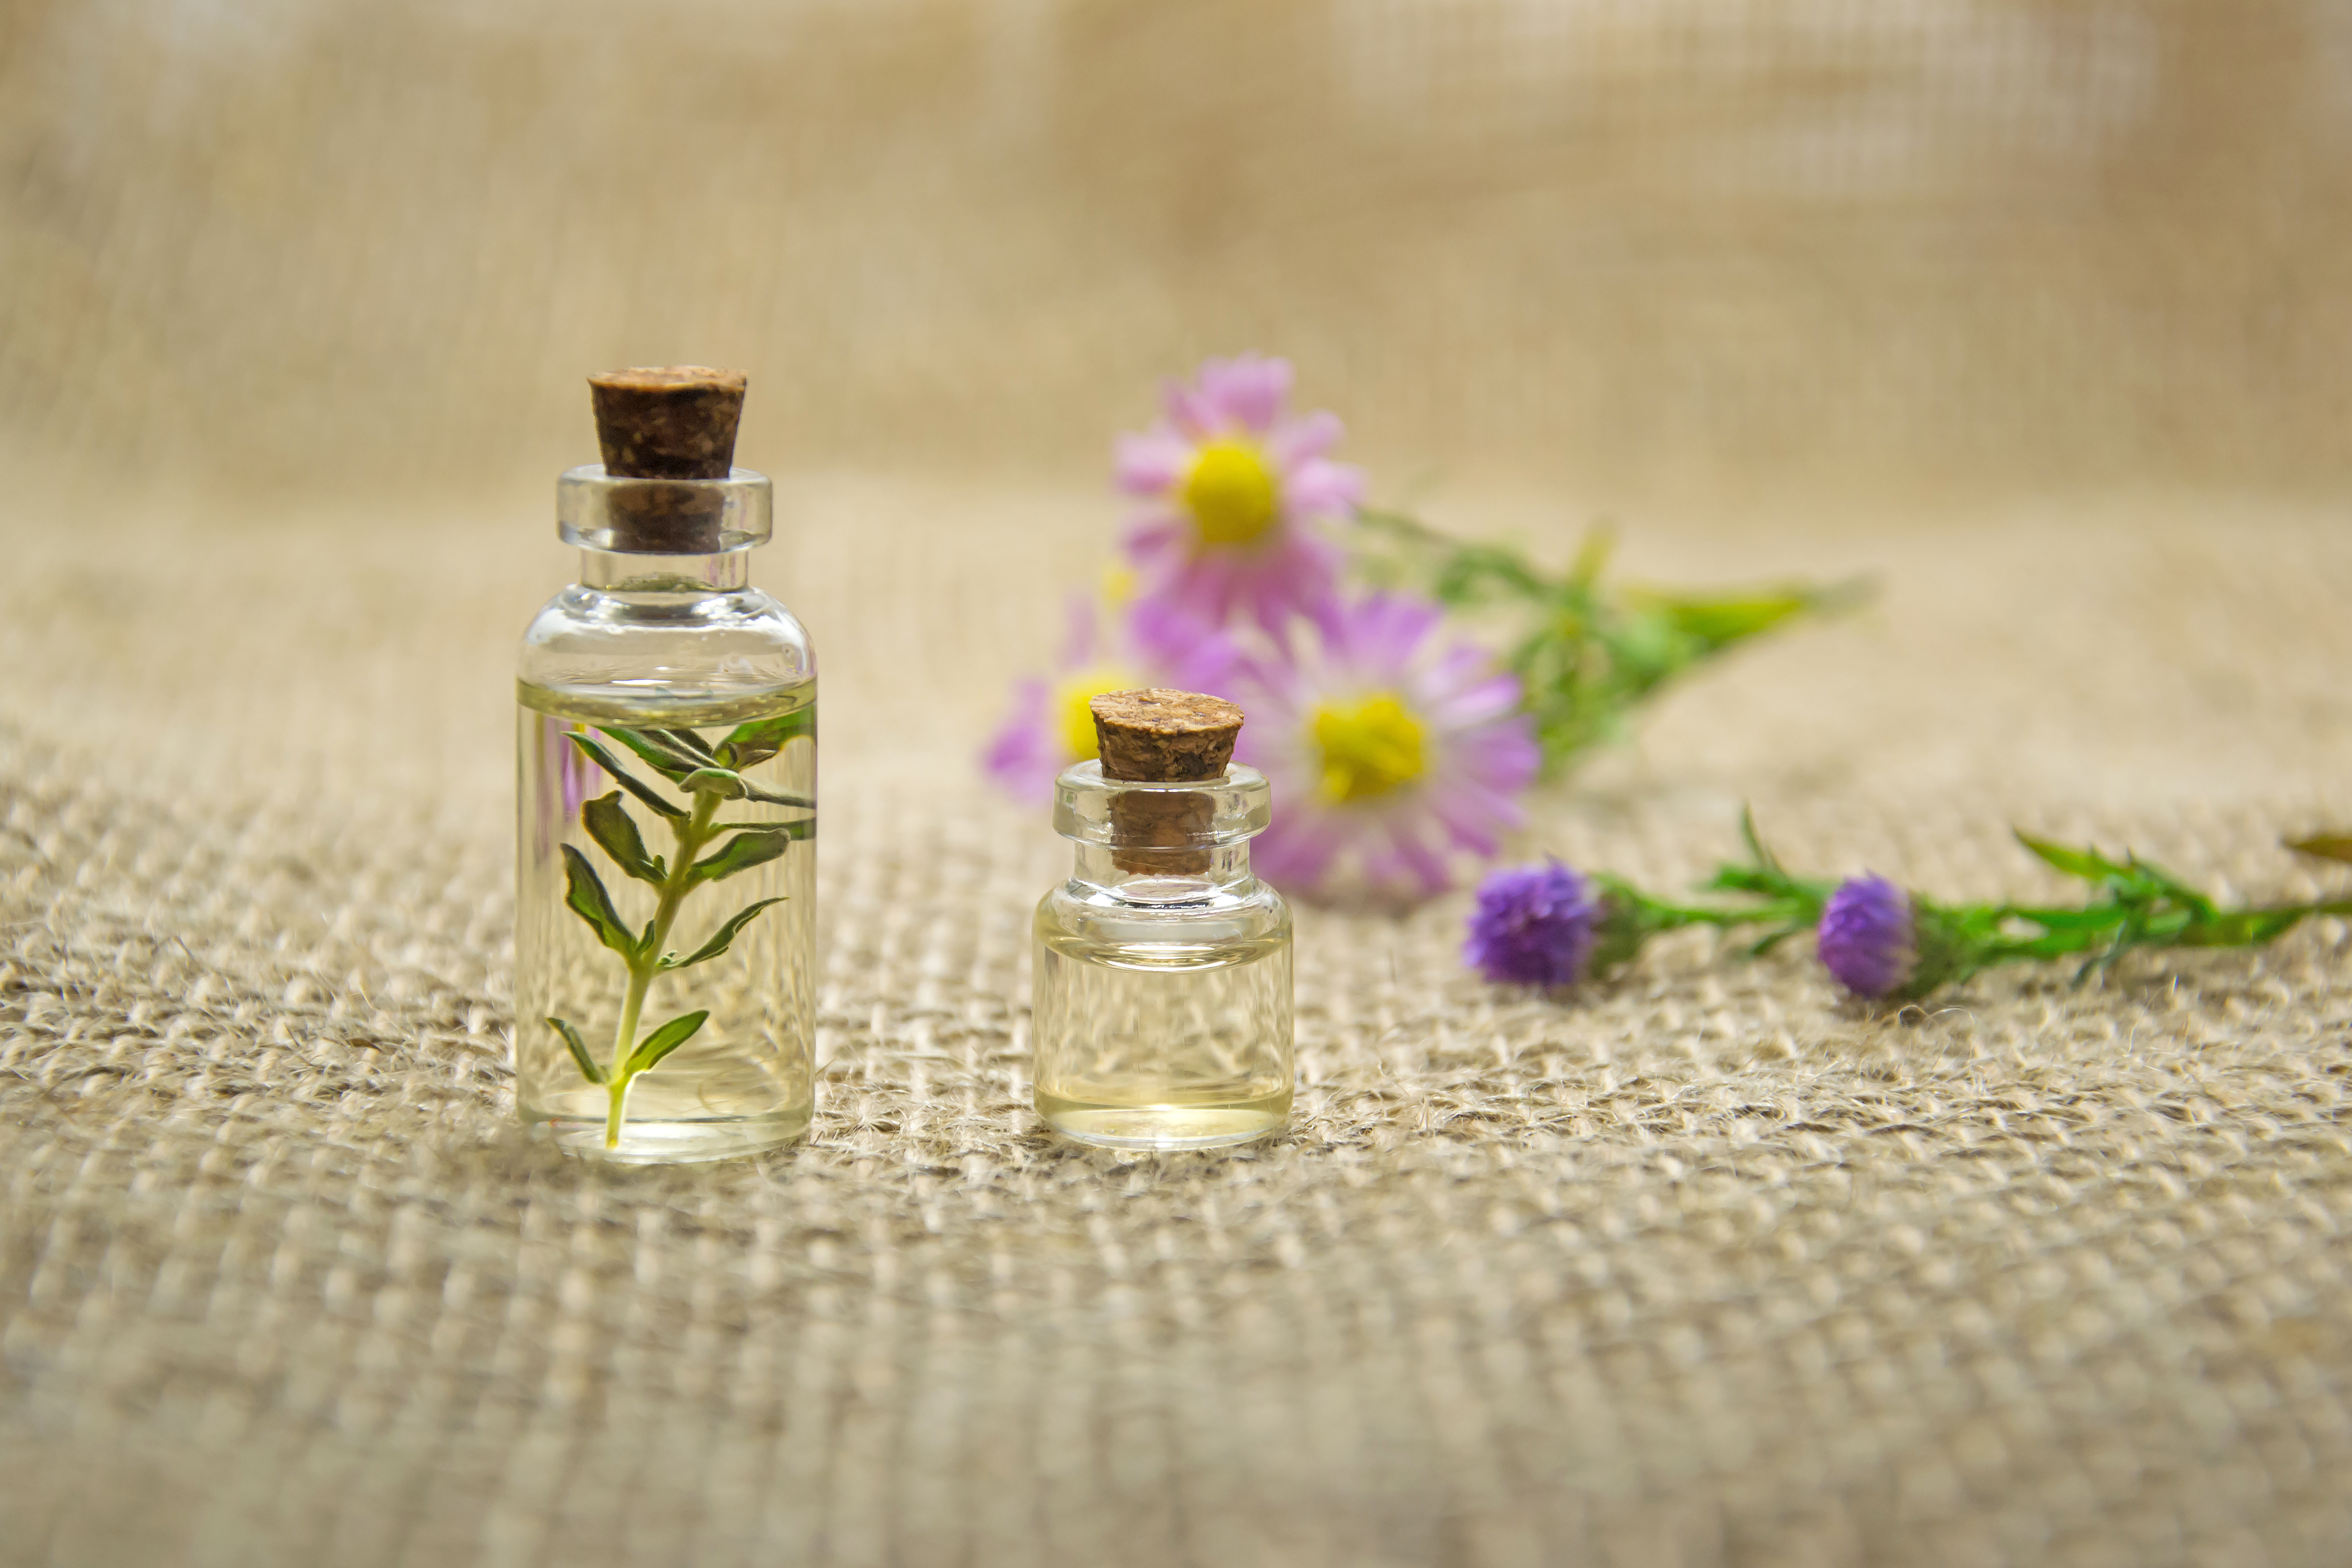
aromatherapy, cosmetic oil, essential oil, flowers, flower, alternative, medicinal plant, medicine, perfume, spa, summer, flora, health, growth, glass bottle, bottle, still life photography, liquid